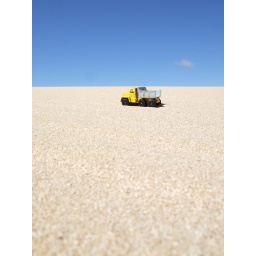
... driving over the beautiful white sand dunes of Exmouth